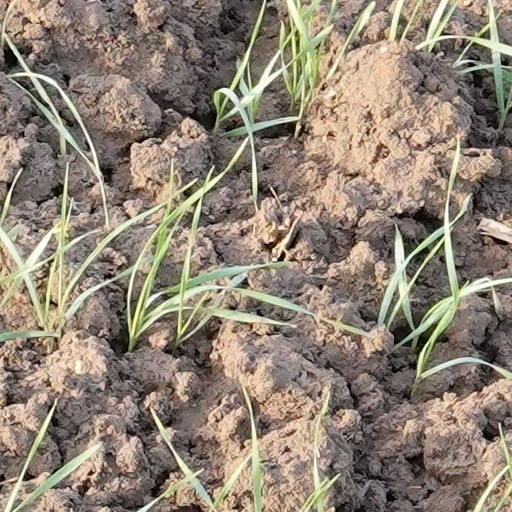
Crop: wheat